Answer in natural language. Is black dresser with multiple drawers (marked A) to the right of wall paint (marked B)? Choose between the following options: yes or no
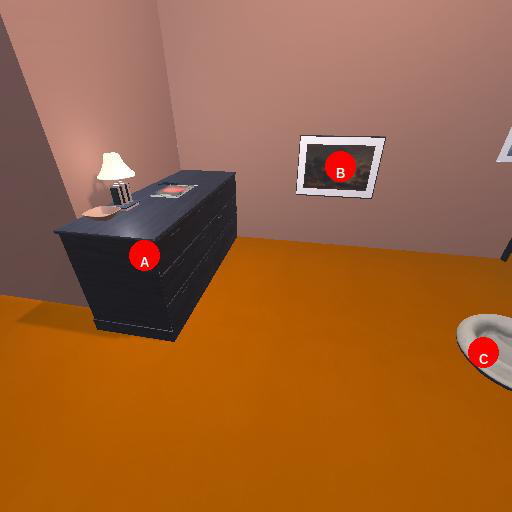
<answer>no</answer>